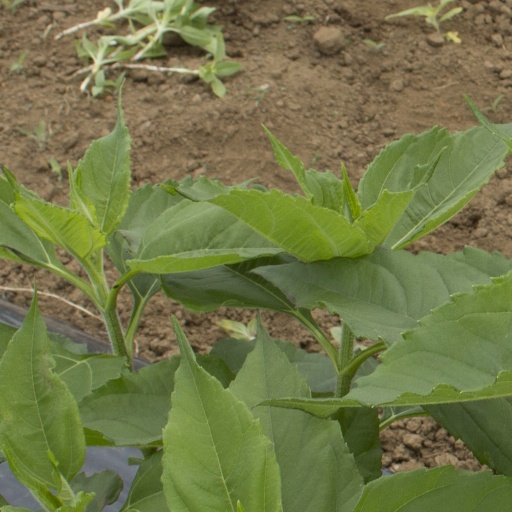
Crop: Jerusalem artichoke